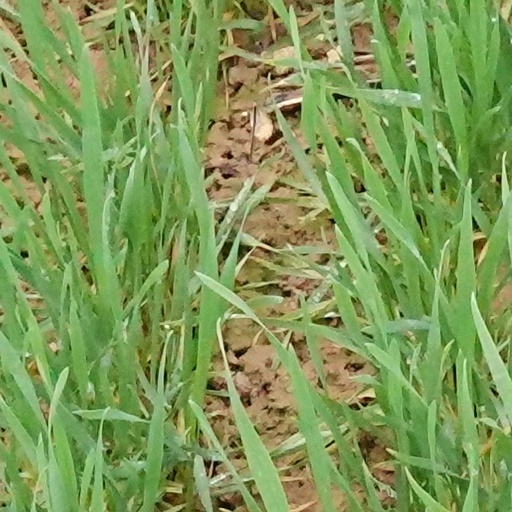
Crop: wheat